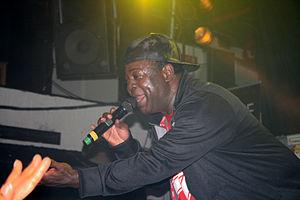
Chaka Demus & Pliers est un duo musical jamaïcain formé en 1990, composé d'Everton Bonner et John Taylor, respectivement chanteur et deejay confirmés. Leur premier maxi, Gal Wine, sort en 1991. L'année suivante, Murder She Wrote est un immense succès.